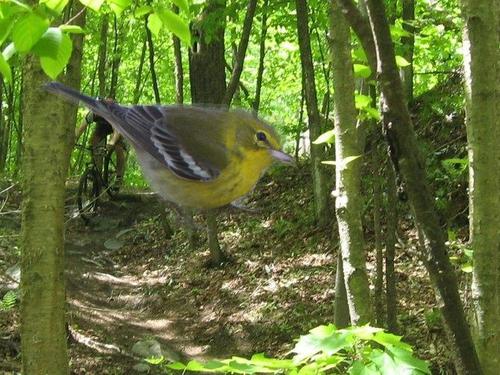
Bird species: Yellow_throated_Vireo
Bird type: landbird
Background: land